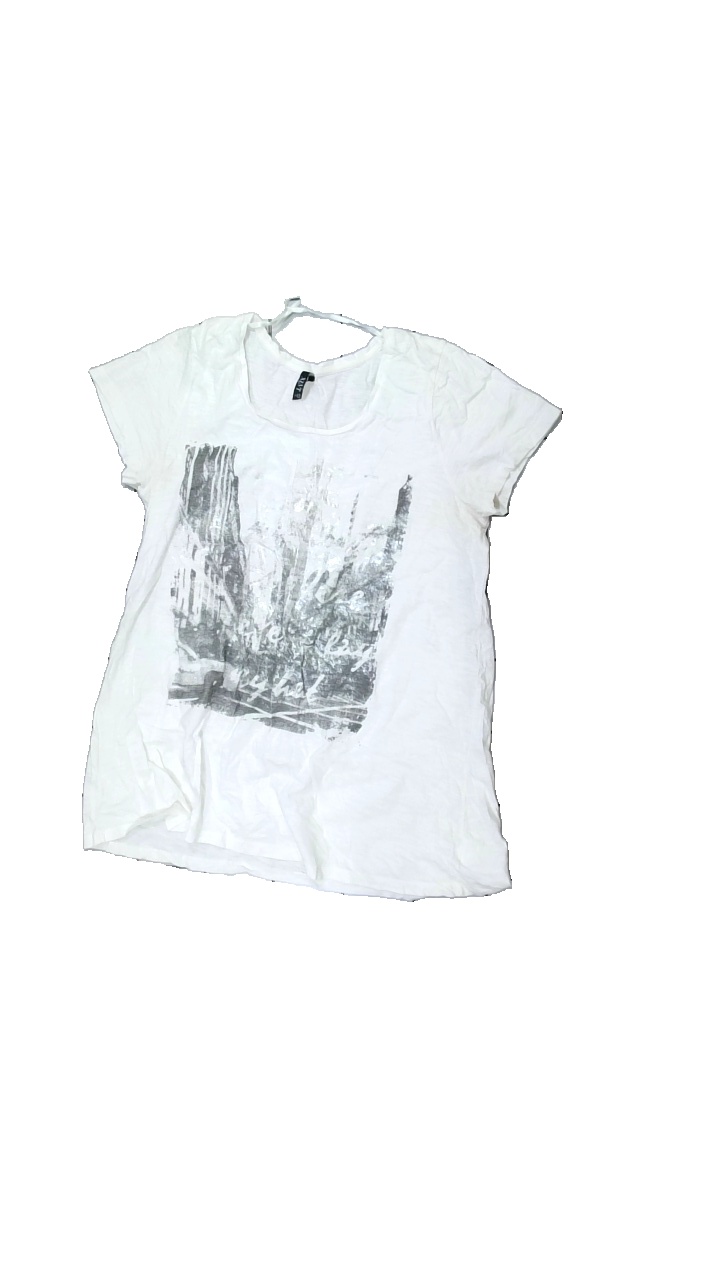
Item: T-shirt (Ladies)
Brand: Xlnt
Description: white t-shirt with print
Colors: Black
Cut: Regular, C-collar
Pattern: Other
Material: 100% Cotton
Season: All
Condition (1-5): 5
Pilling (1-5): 5
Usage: Reuse
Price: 50-100